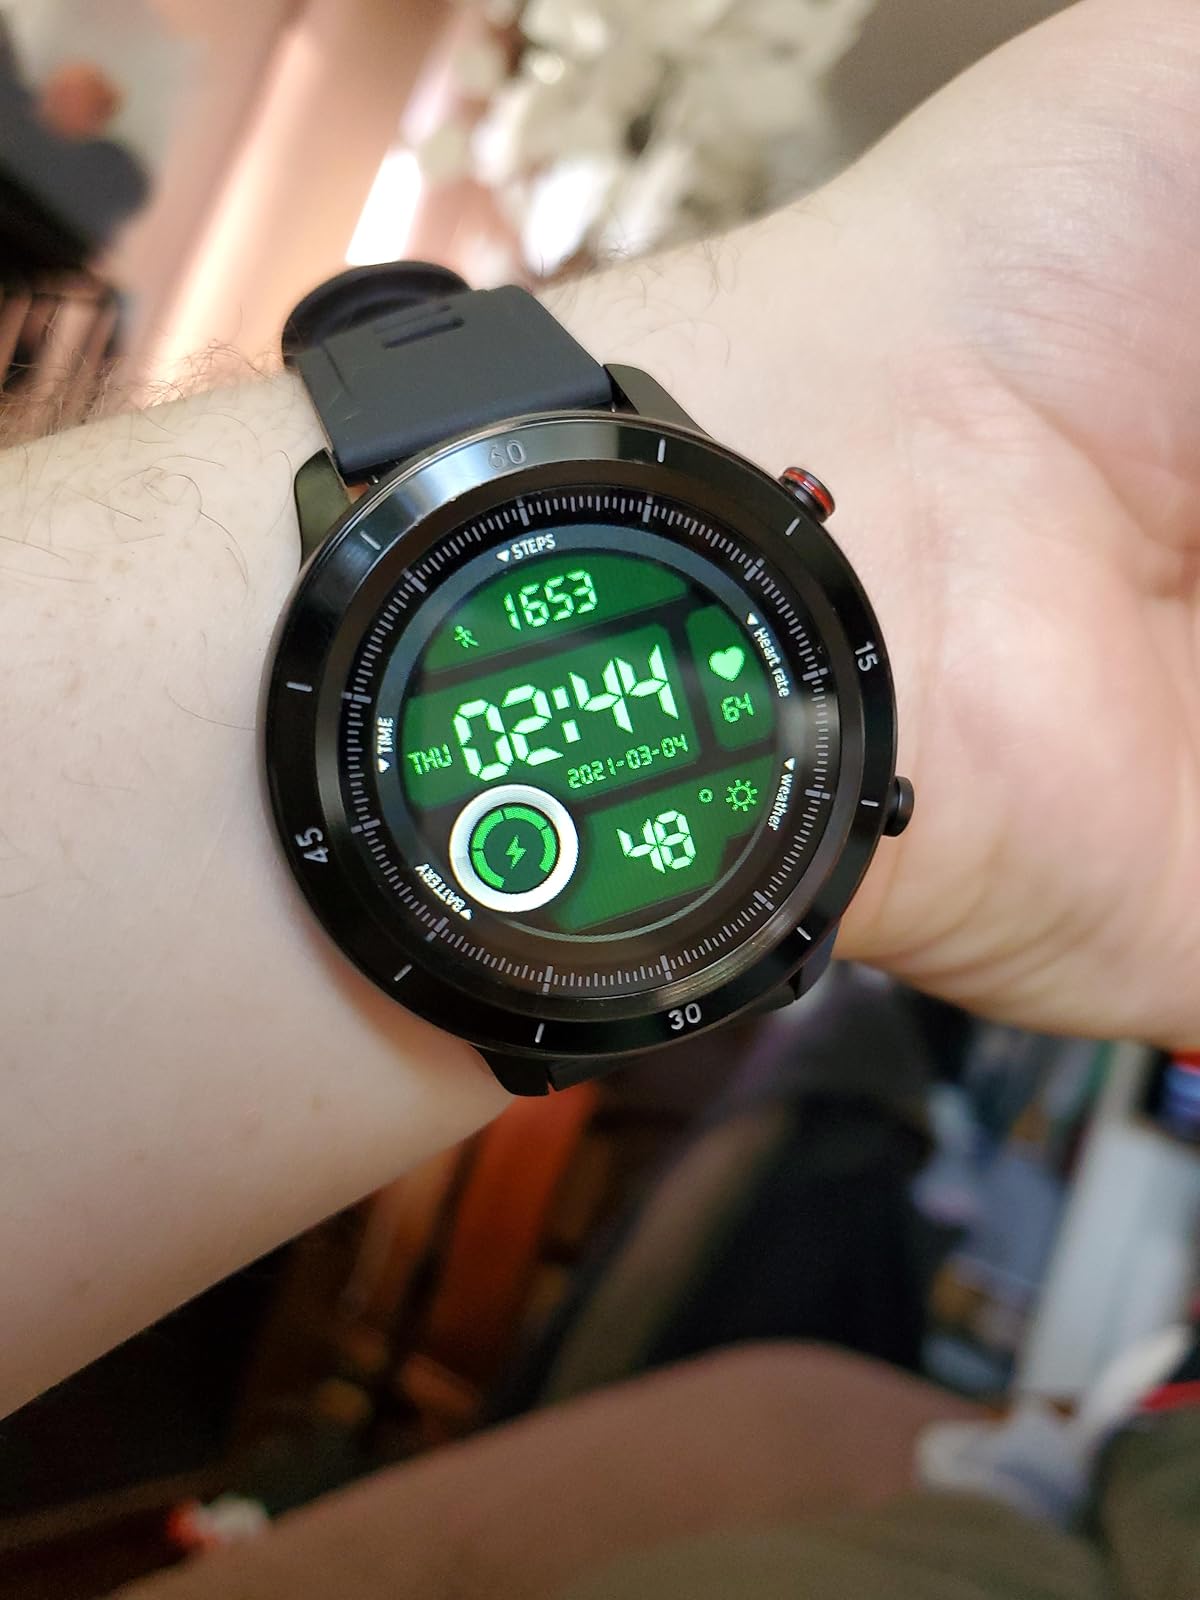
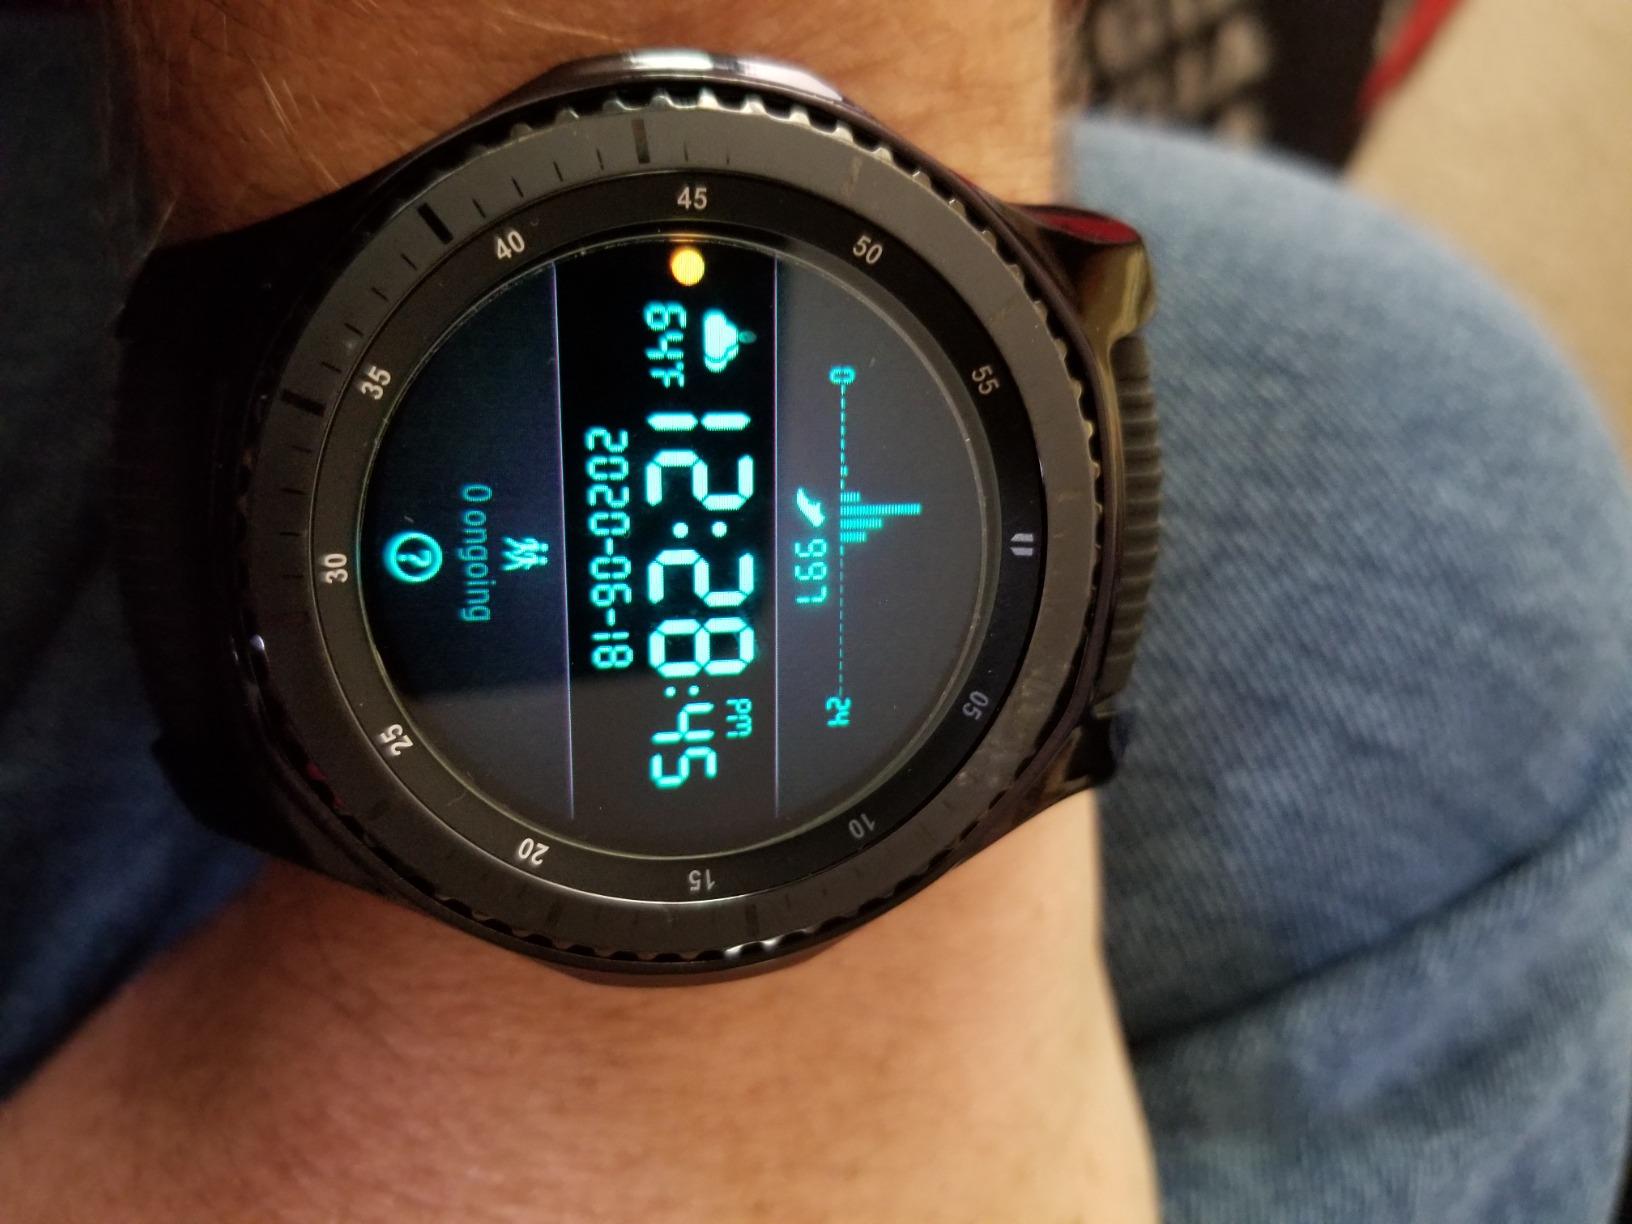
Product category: smartwatch
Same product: no